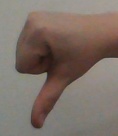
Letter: waw